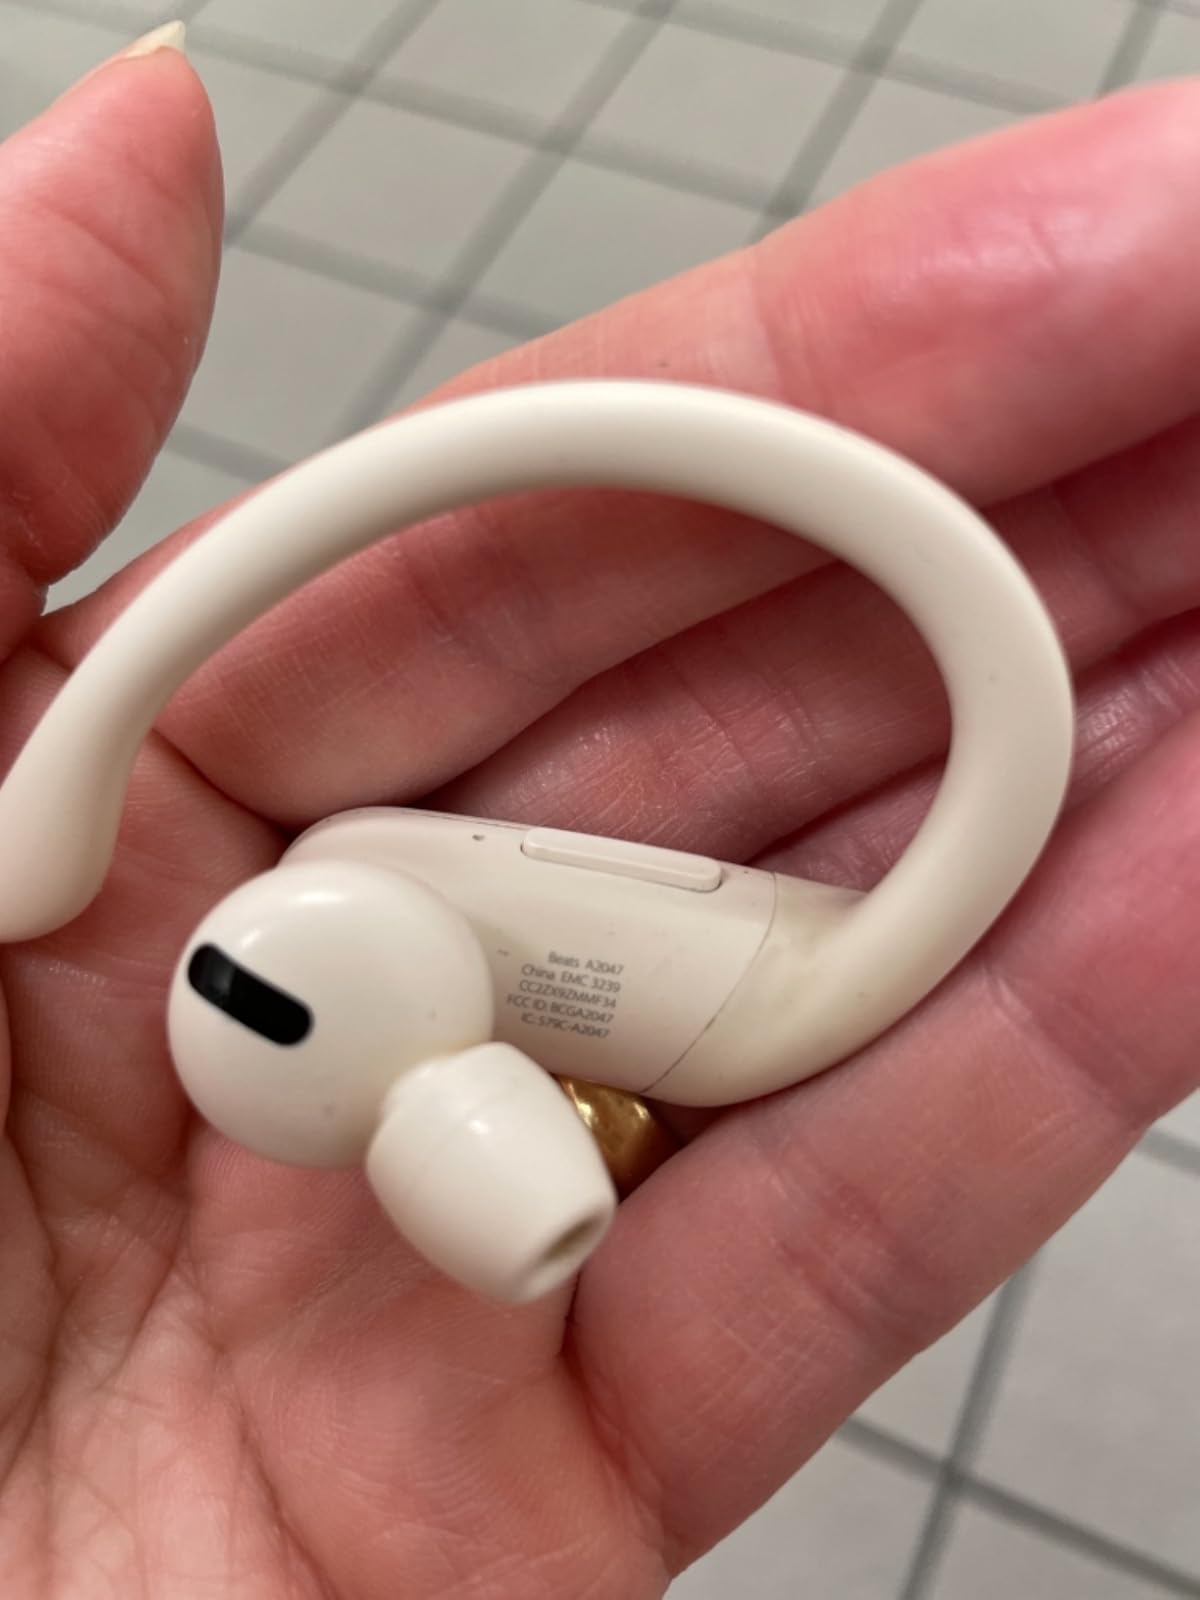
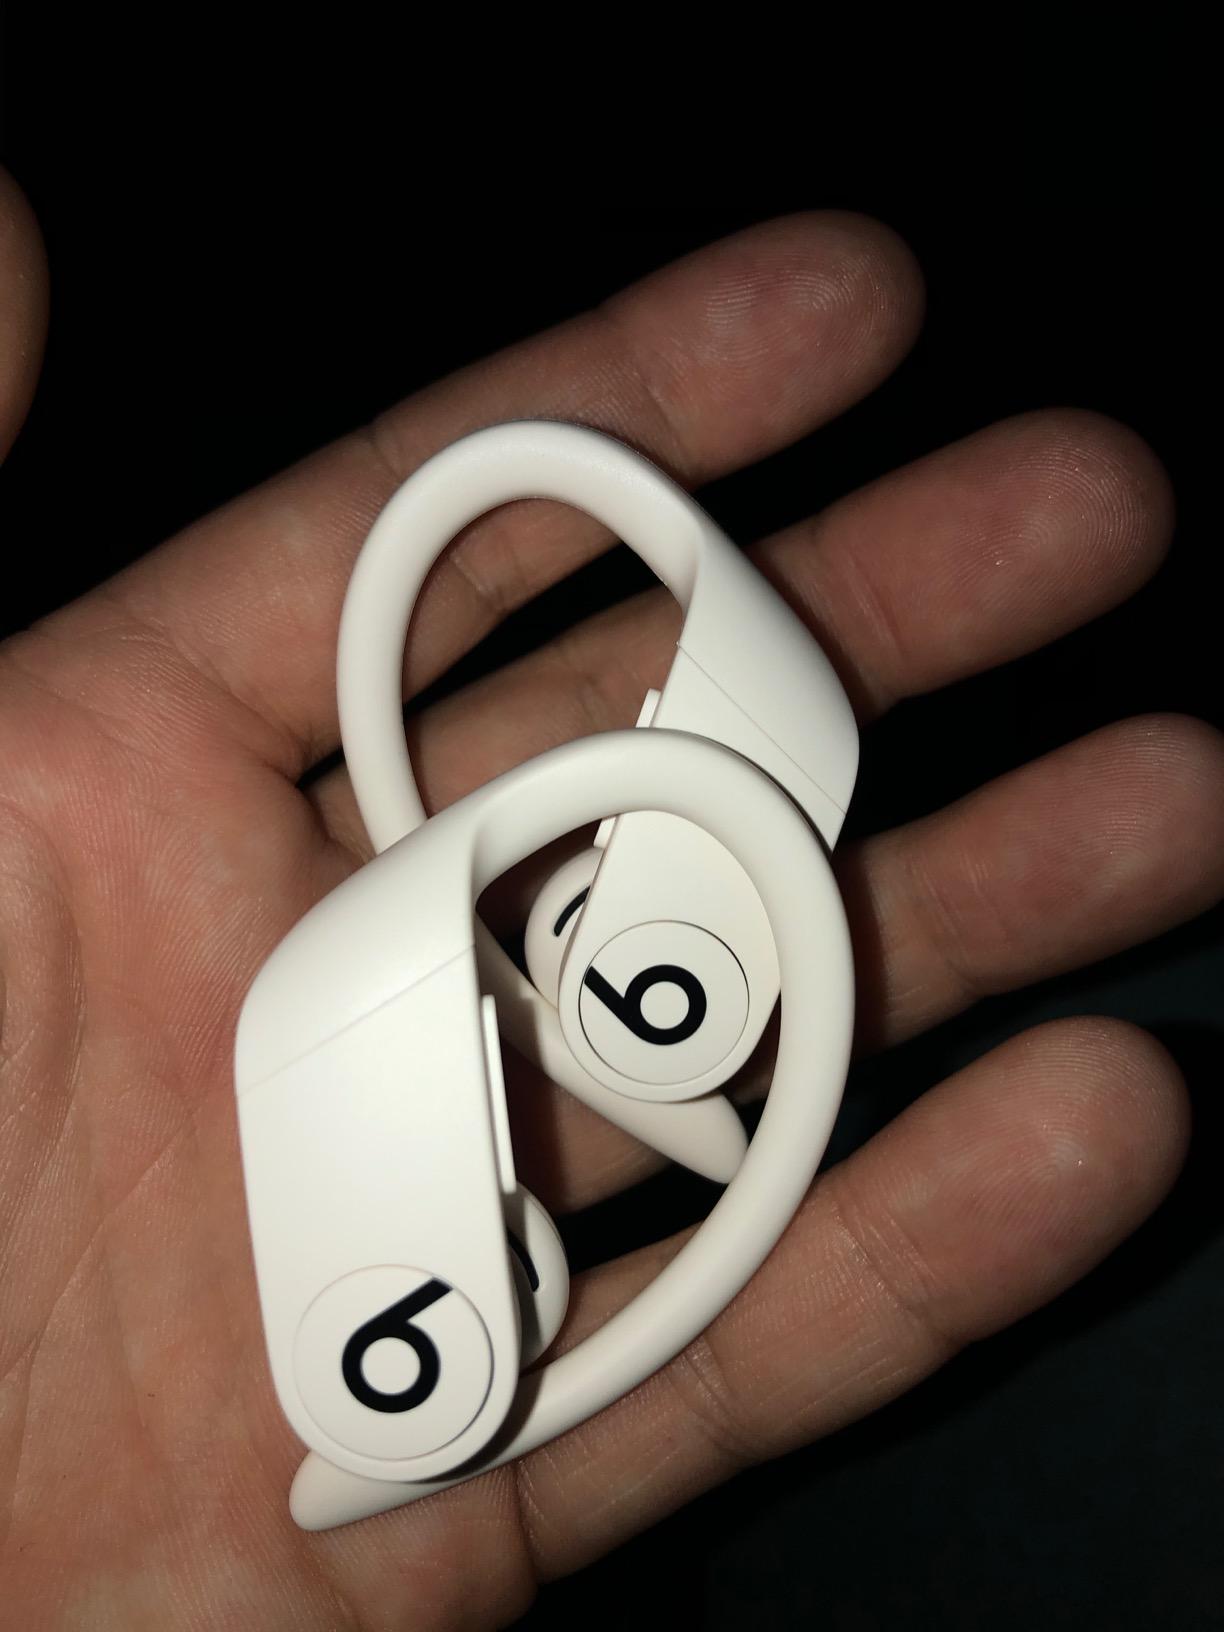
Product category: earbuds
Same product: yes